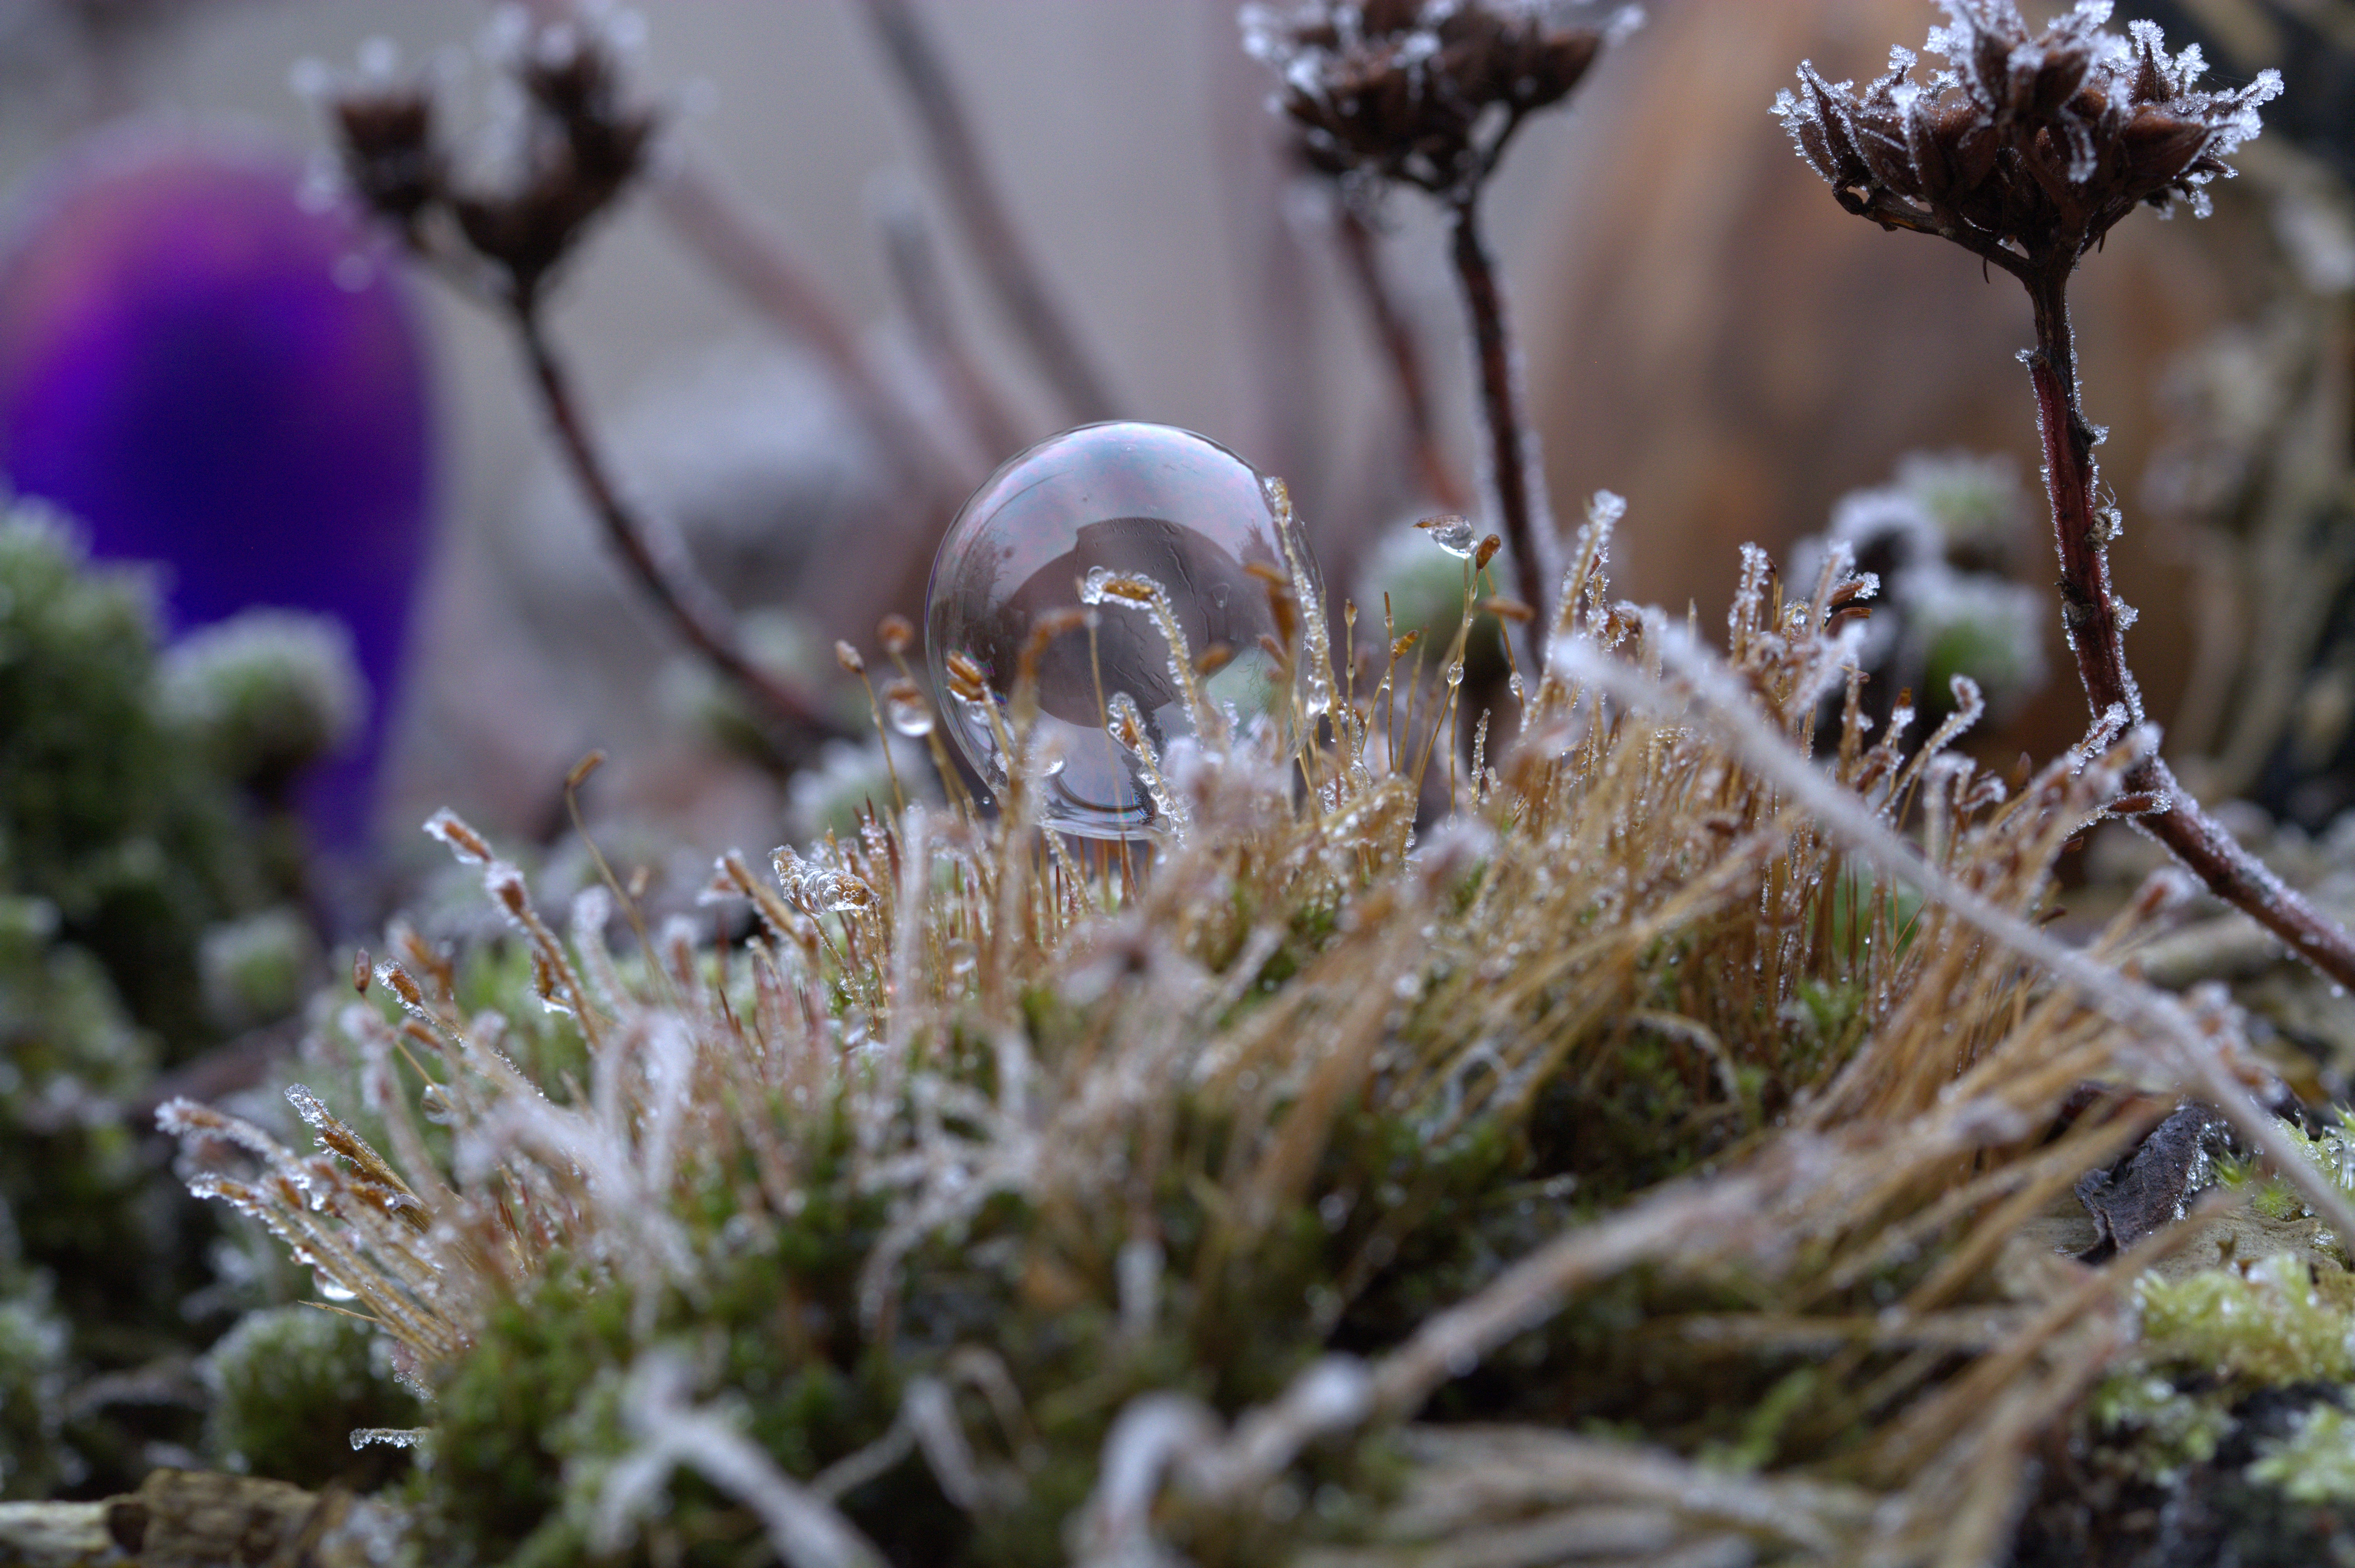
nature, grass, branch, cold, winter, structure, plant, leaf, flower, frost, moss, pattern, spring, botany, freeze, frozen, flora, season, fauna, wildflower, close up, soap bubble, macro photography, flowering plant, land plant